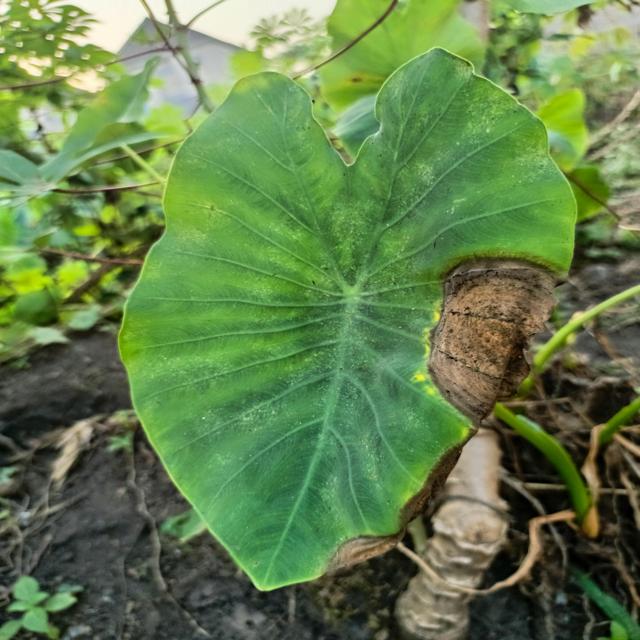
Label: Mid_Blight